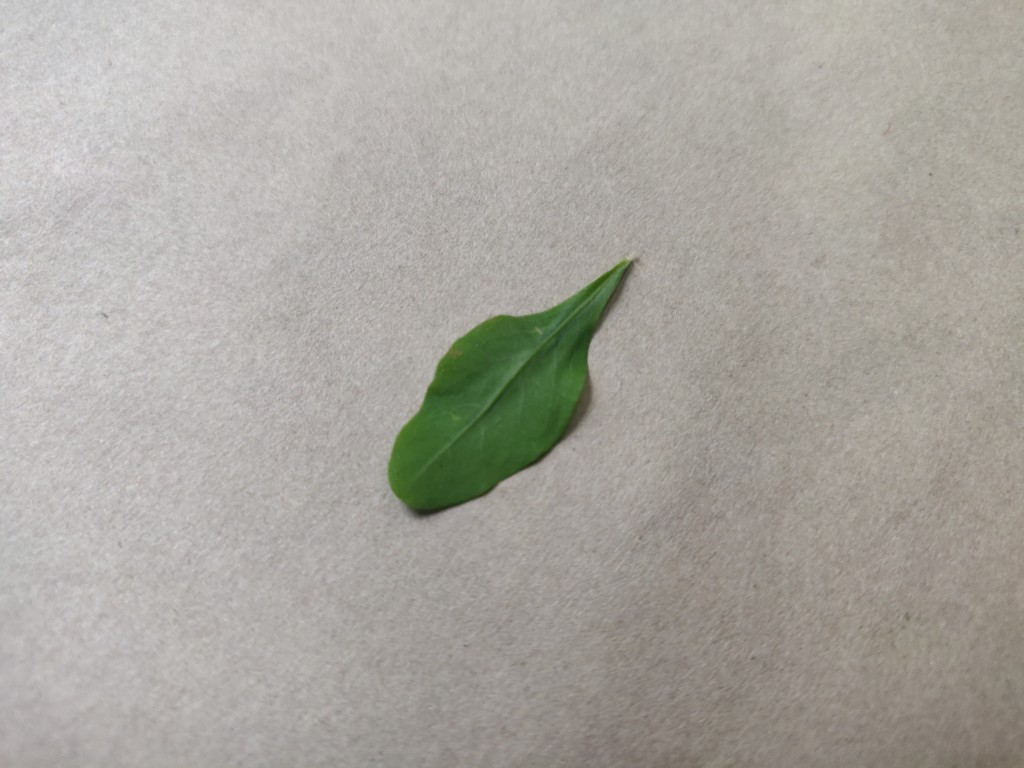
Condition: Healthy
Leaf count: single
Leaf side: front